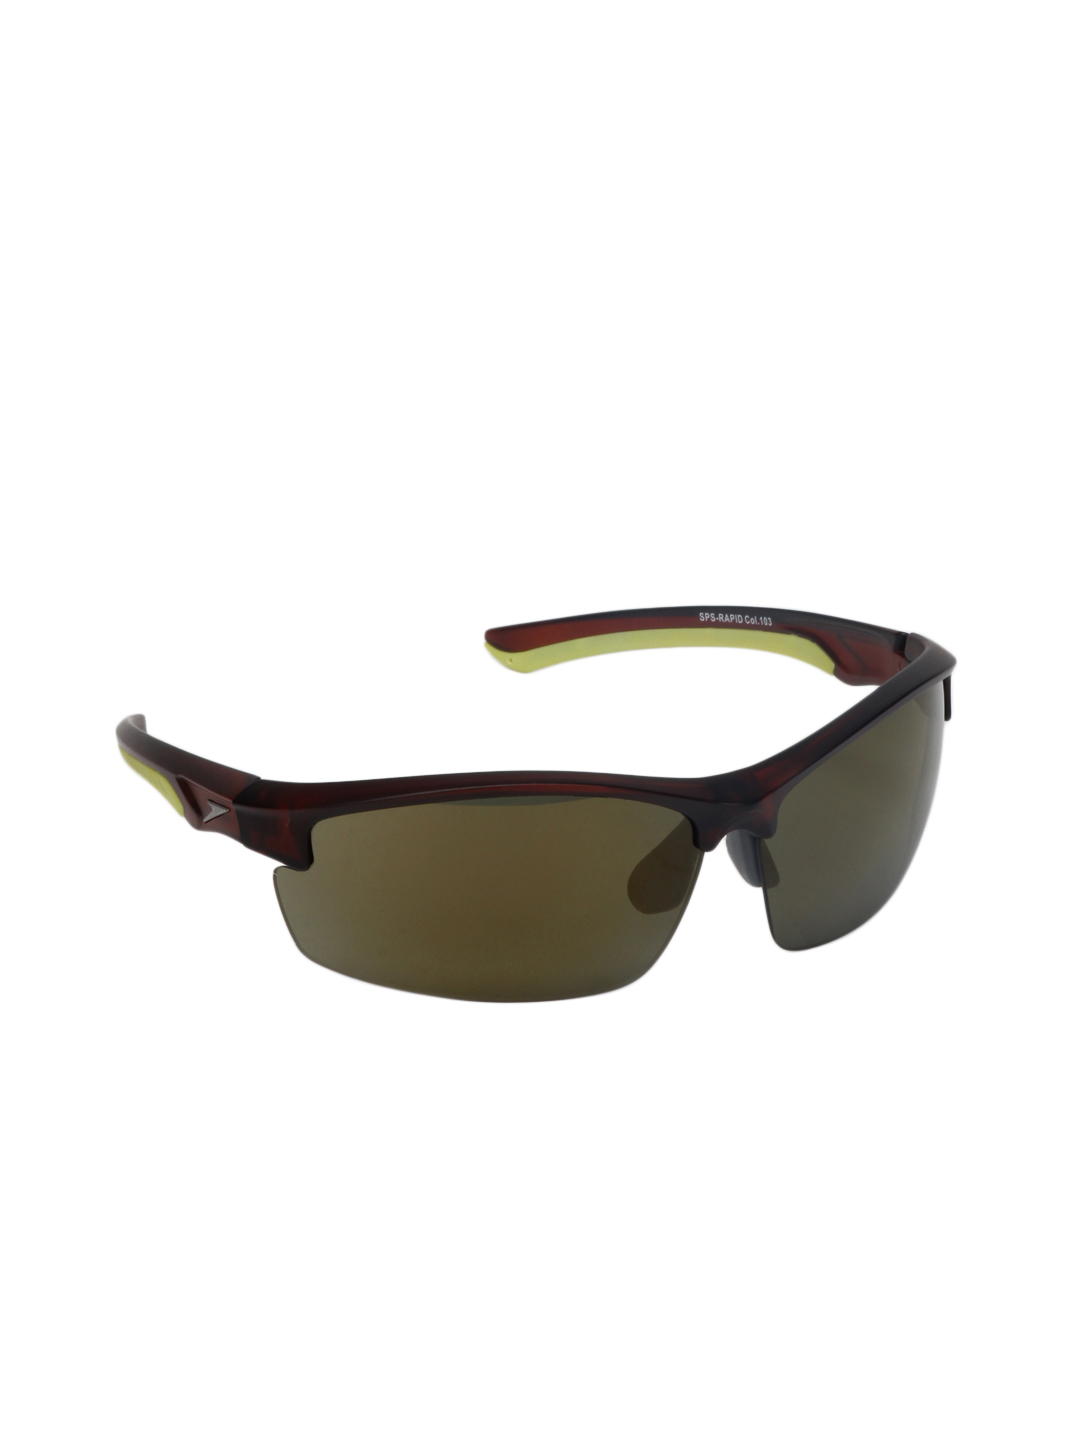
Speedo Men Sheet Sunglasses
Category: Accessories / Eyewear / Sunglasses
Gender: Men
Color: Brown
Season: Summer 2017
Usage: Casual